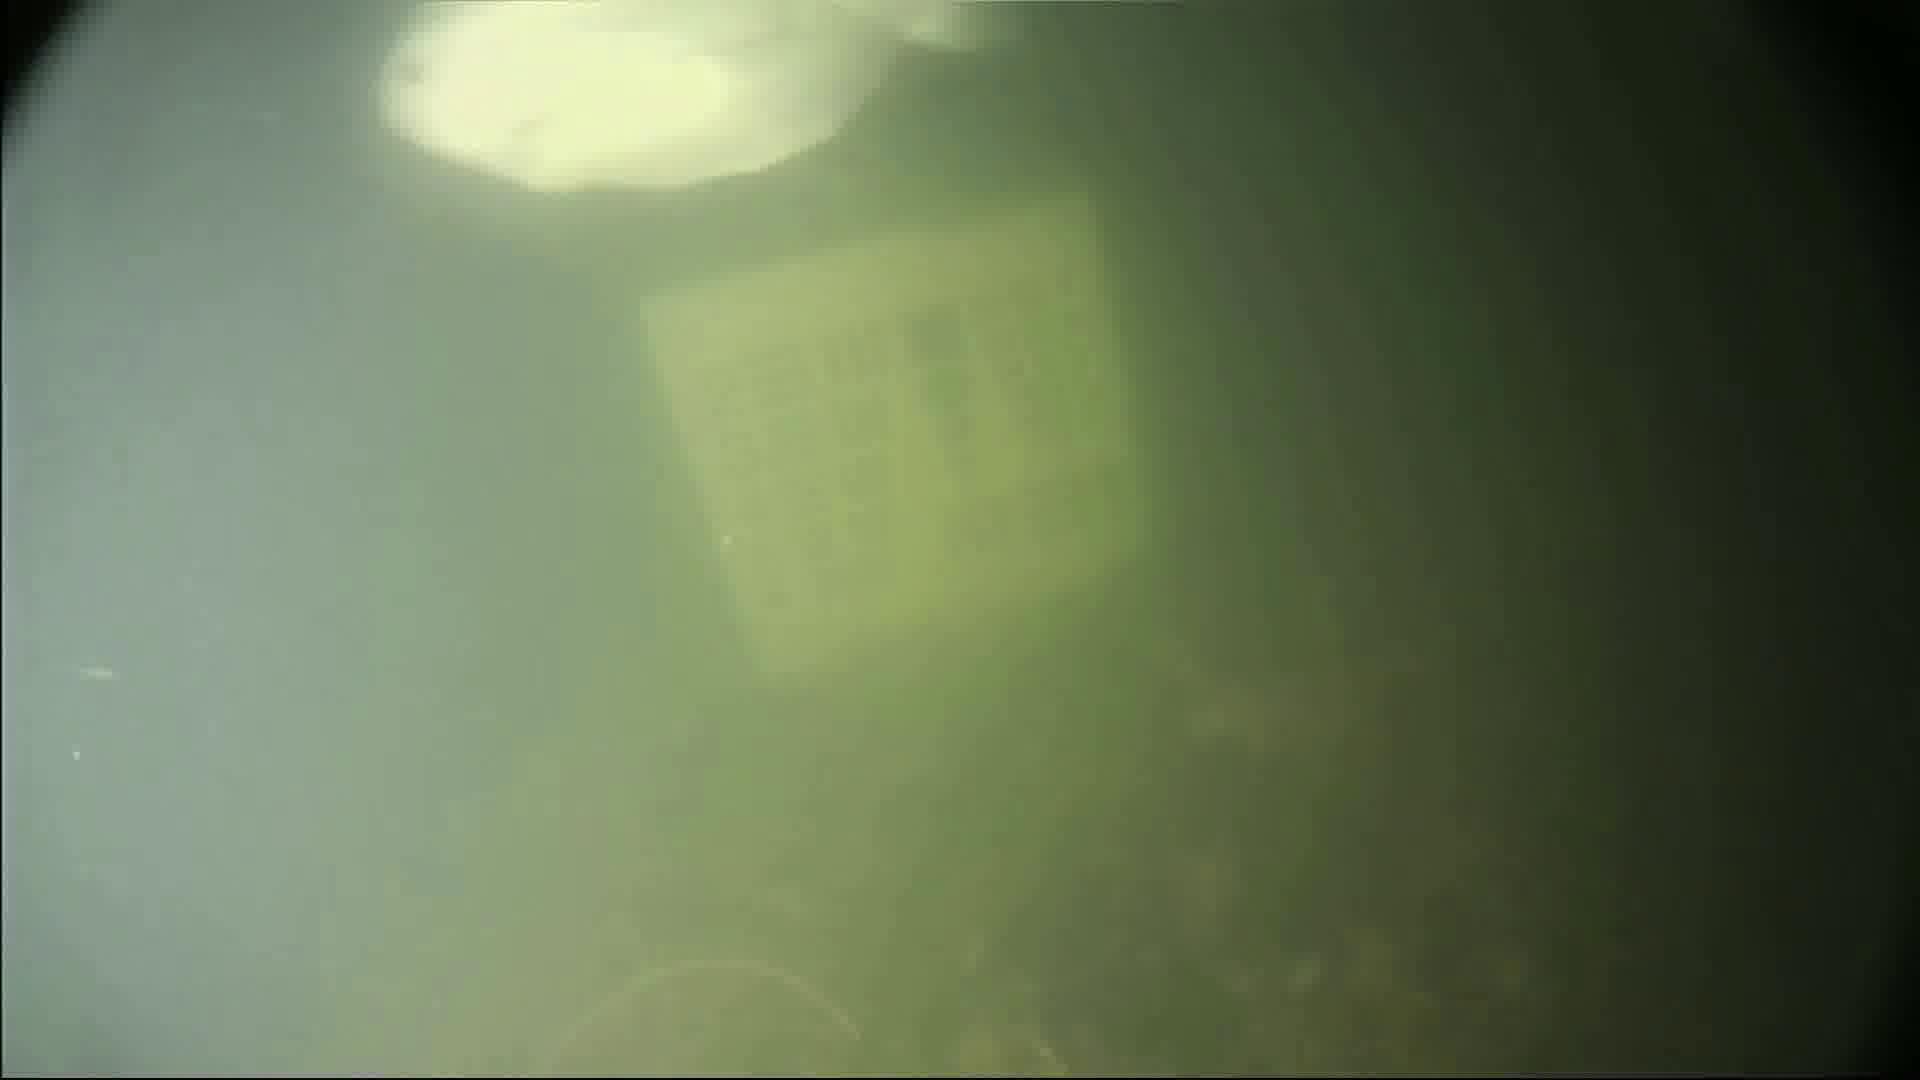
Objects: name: fish